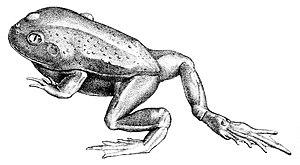
Chiroleptes platycephalus = Litoria platycephala
Dryopsophus platycephalus est une espèce d'amphibiens de la famille des Pelodryadidae.